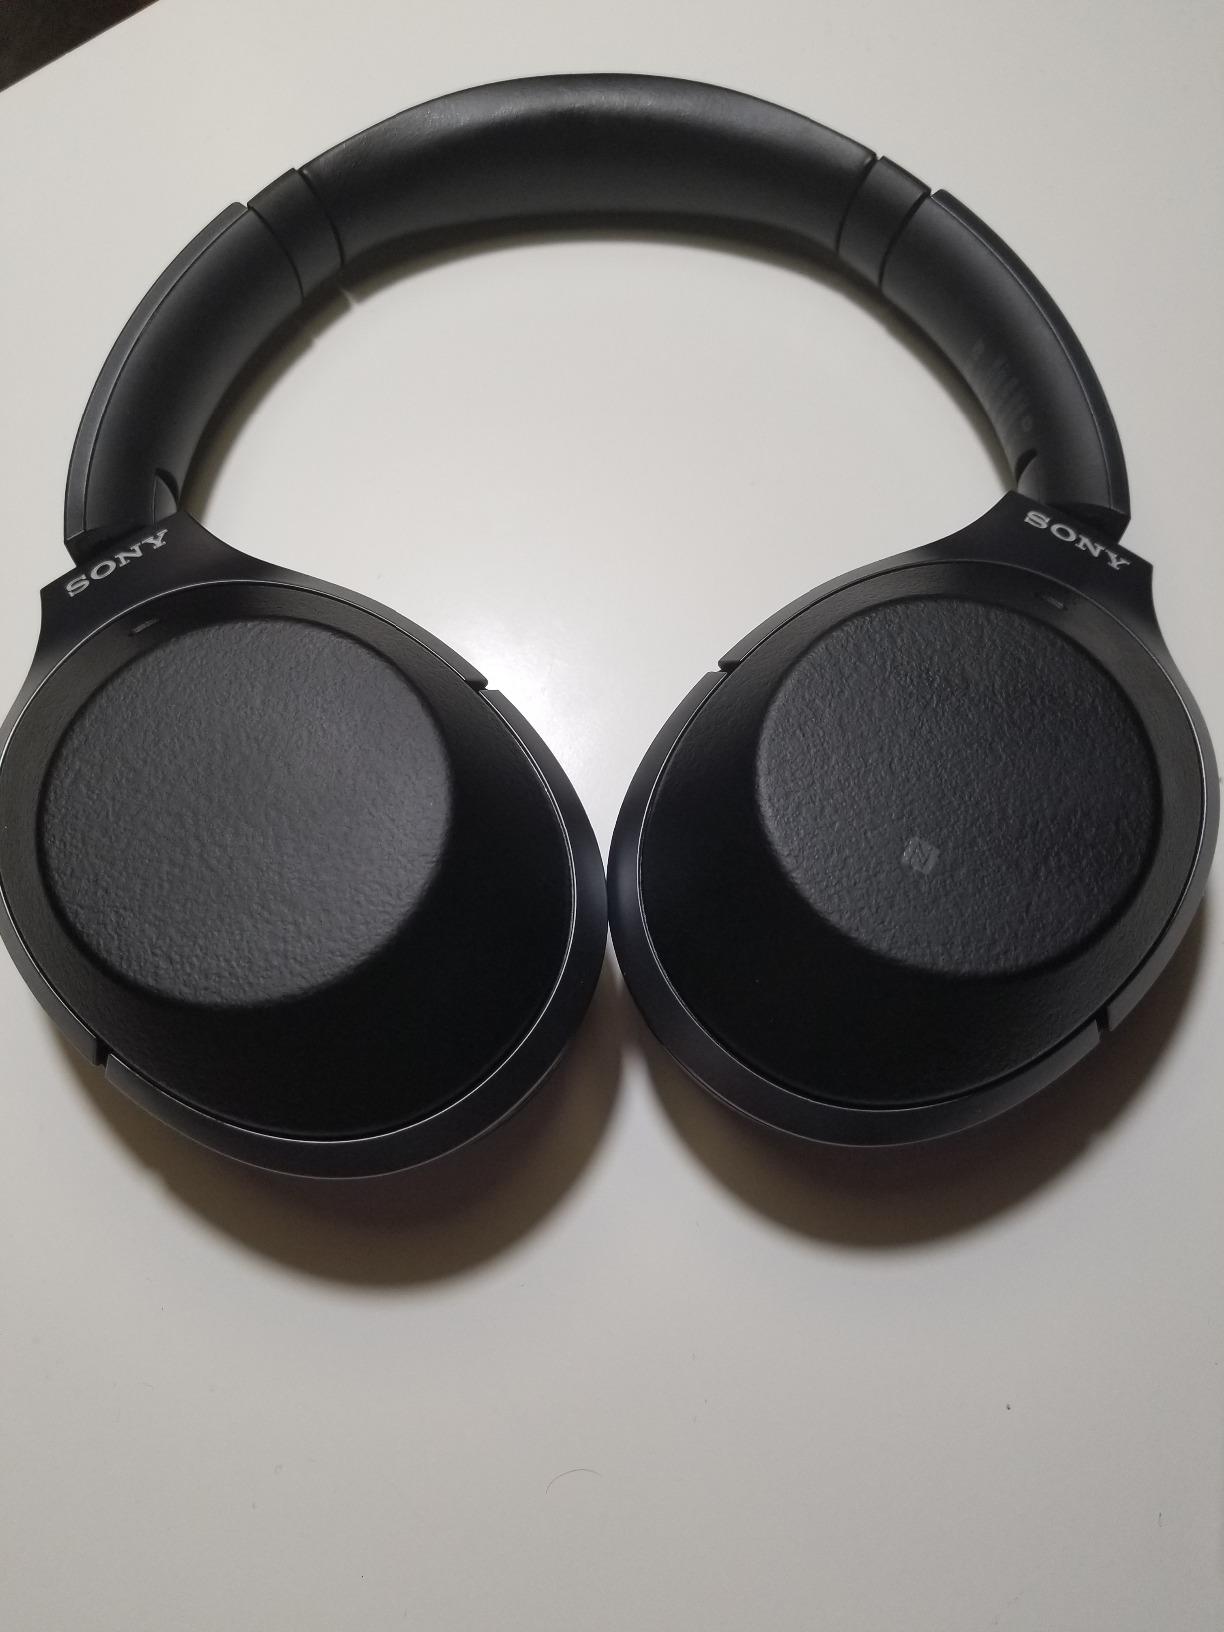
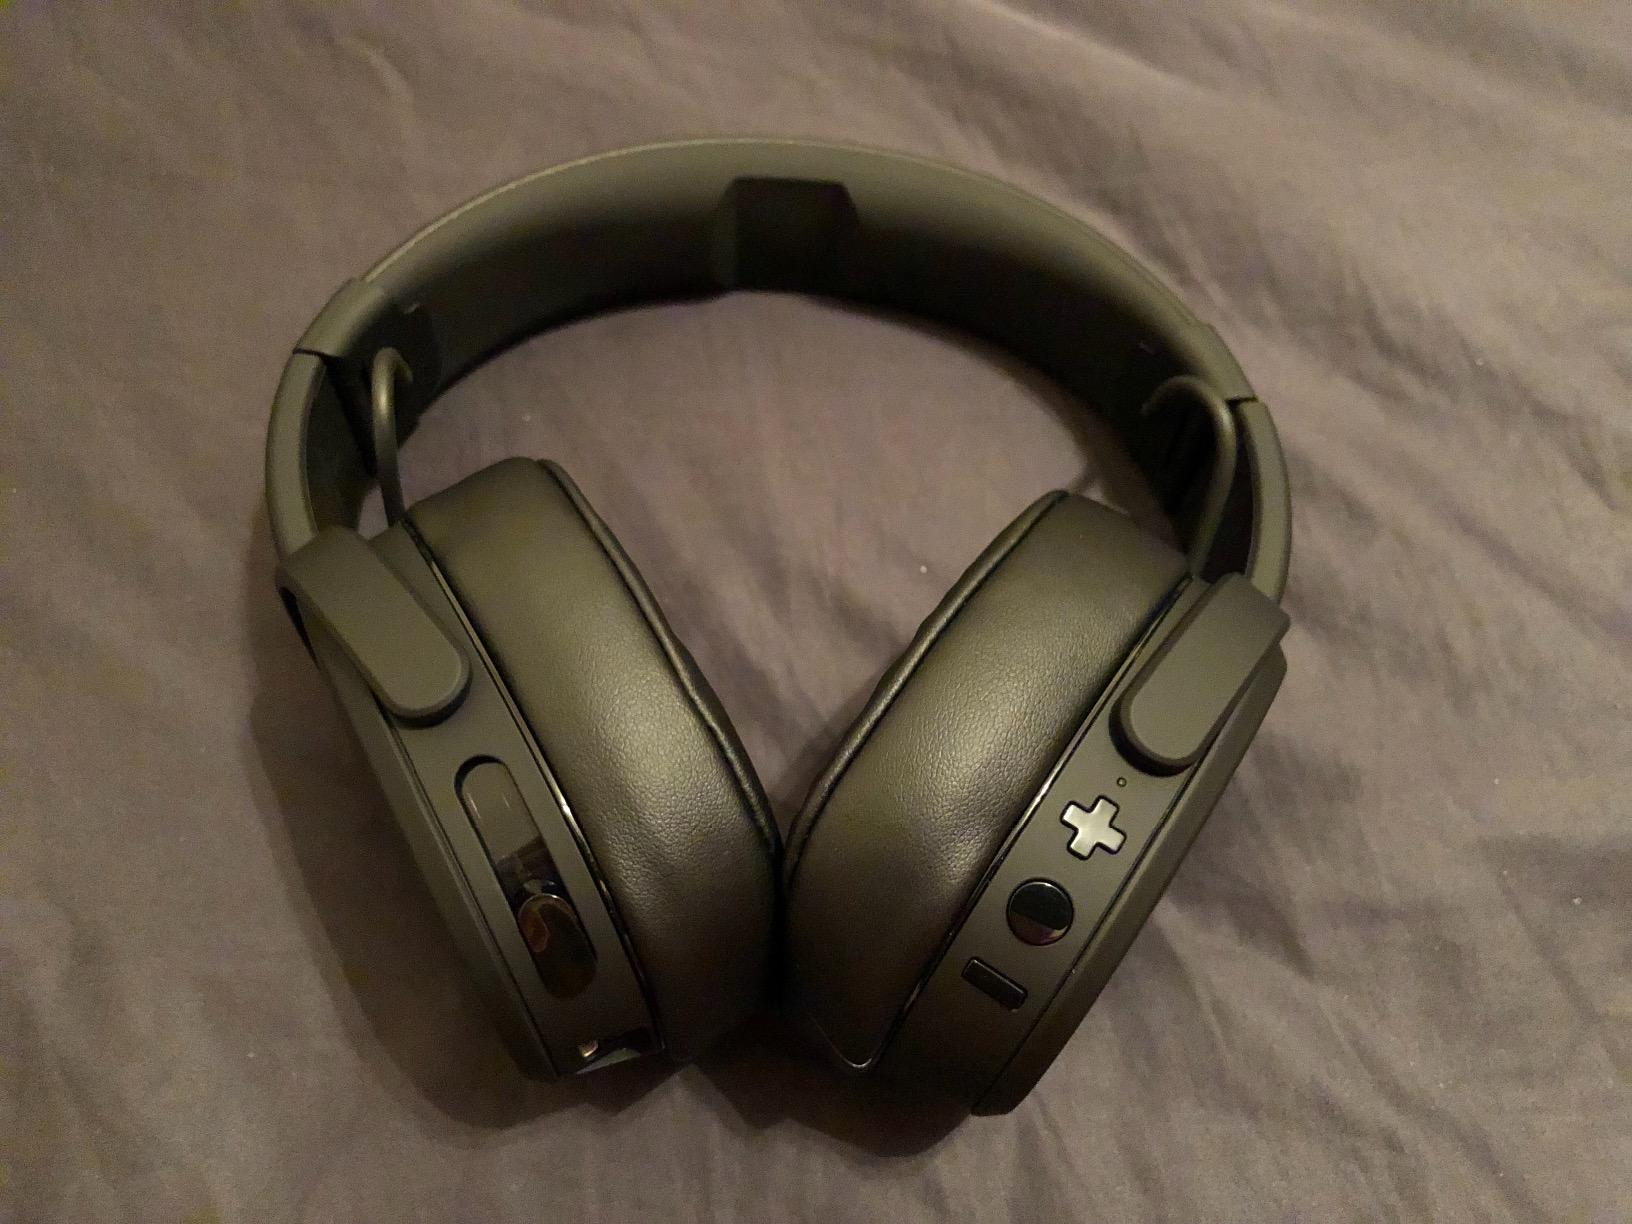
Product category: headphones
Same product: no